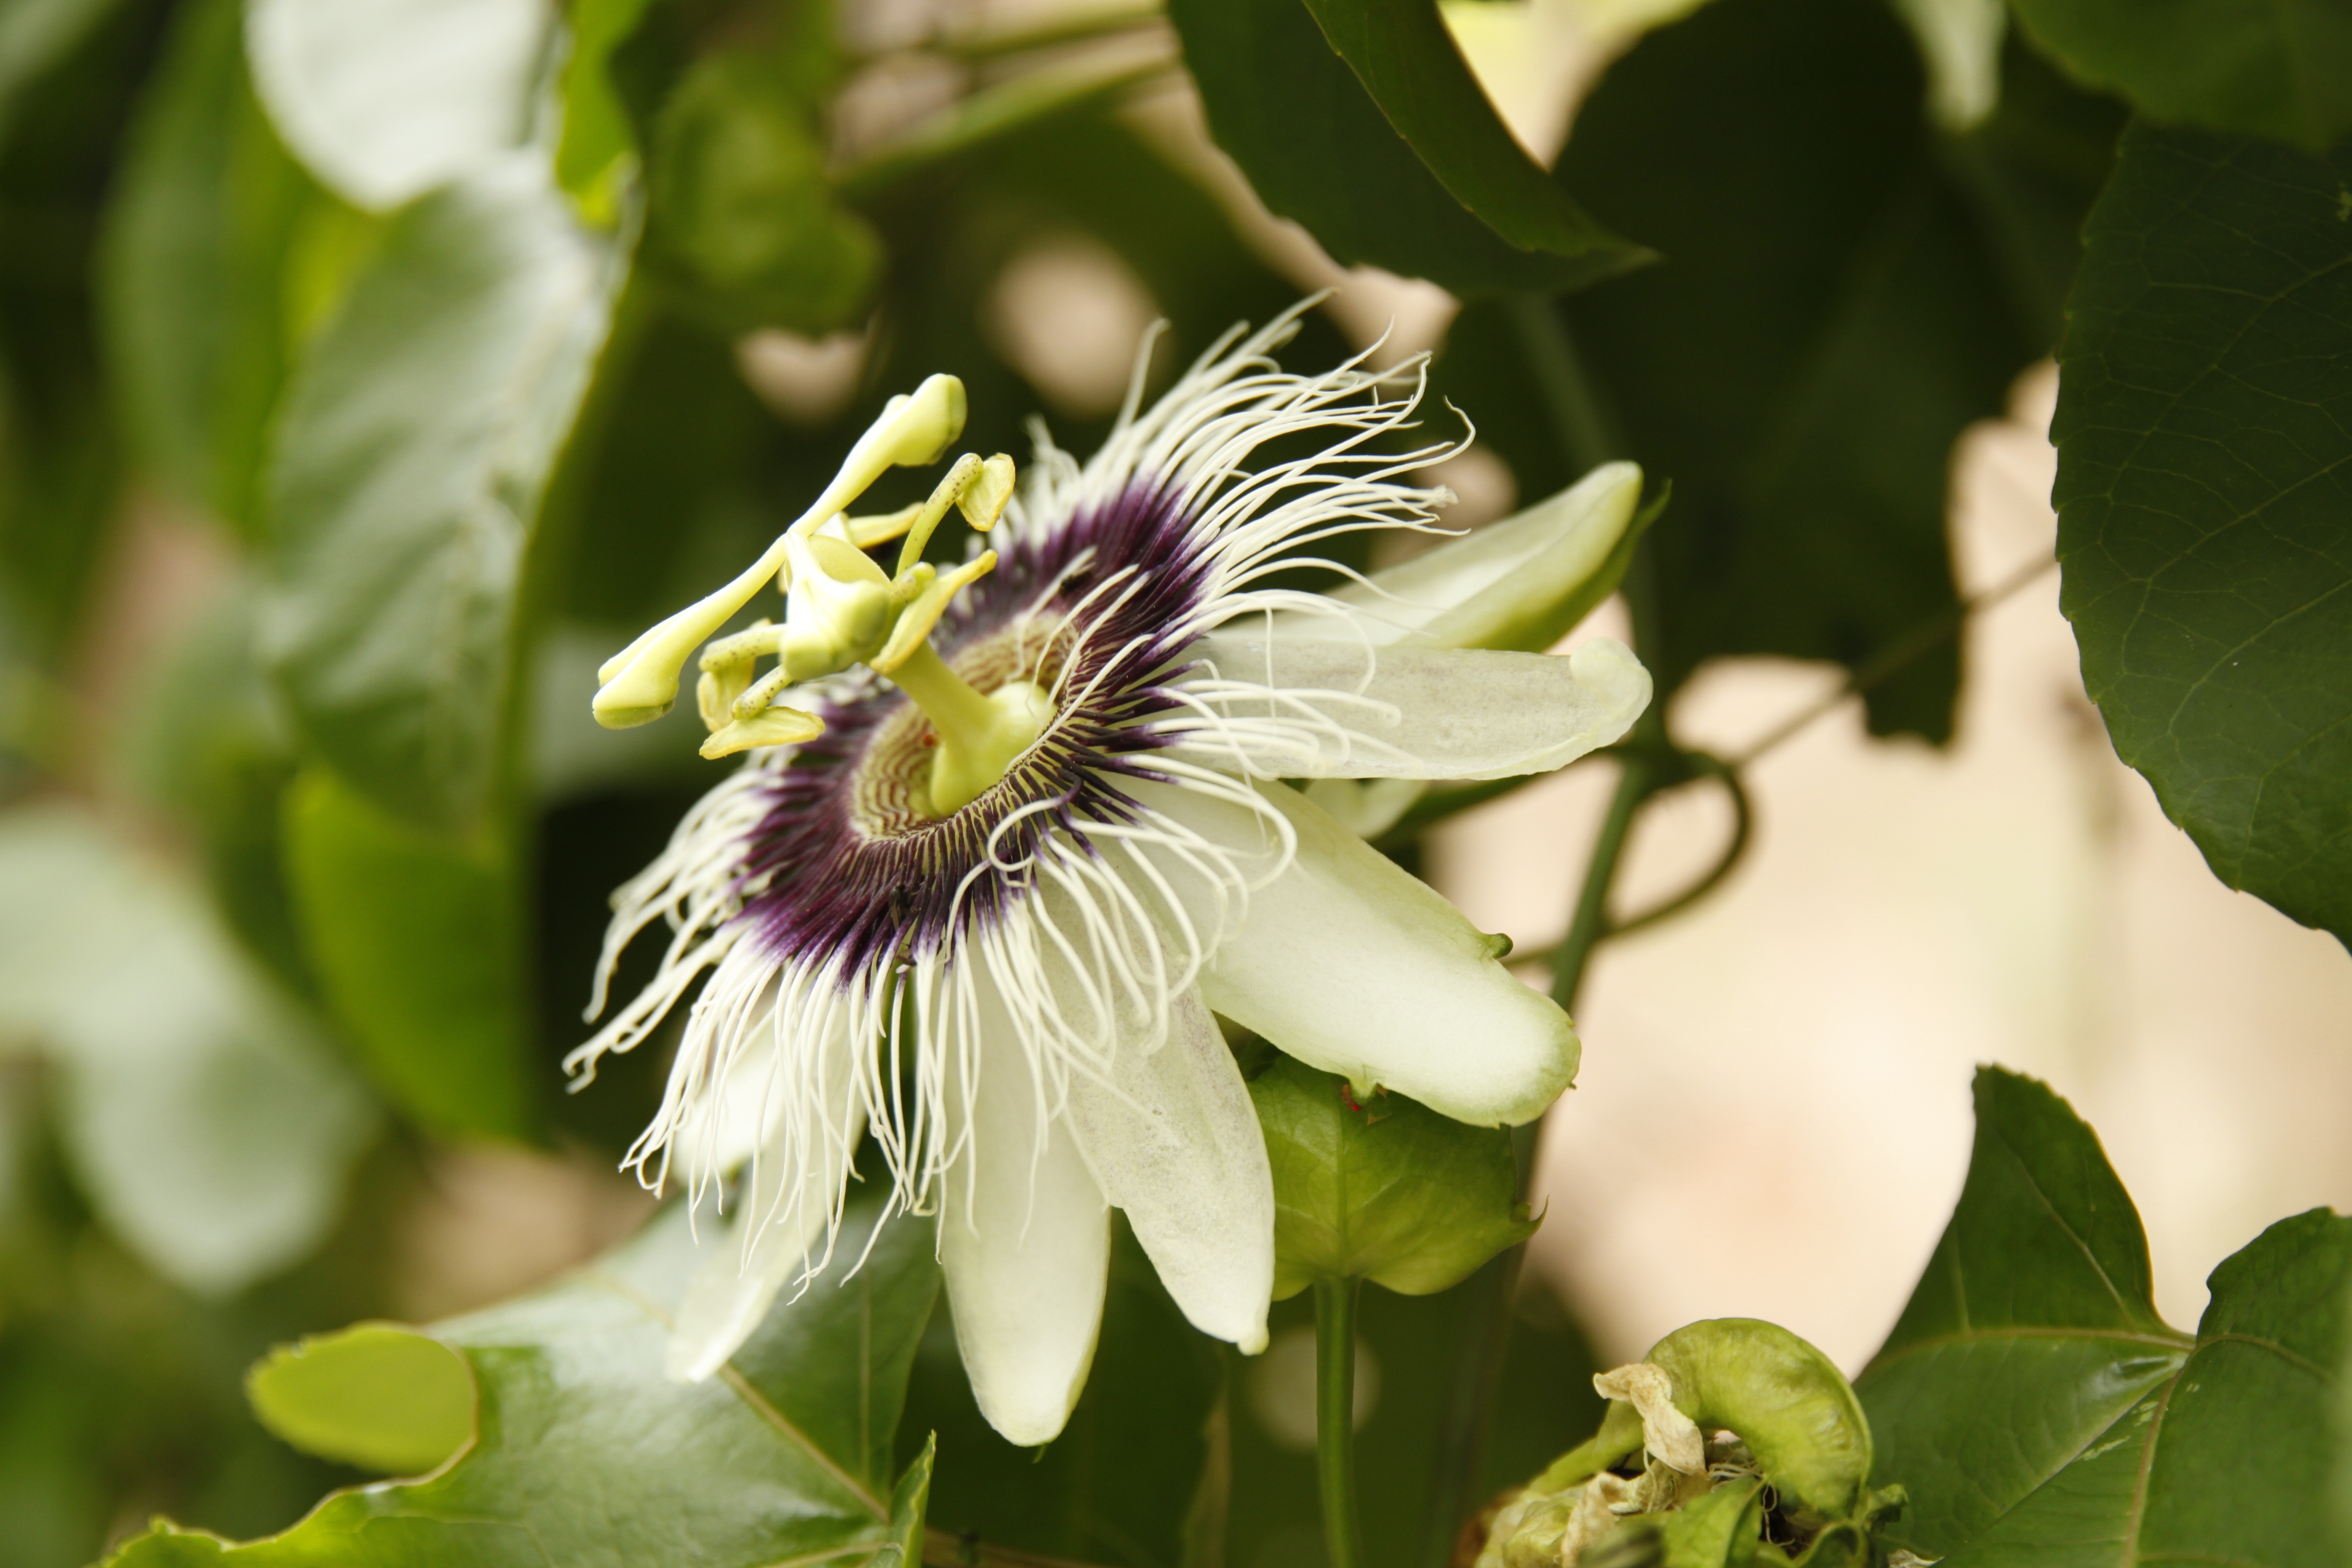
nature, blossom, plant, photography, leaf, flower, petal, green, color, botany, flora, fauna, wildflower, close up, bee, passion fruit, passion flower, macro photography, flowering plant, land plant, passion flower family